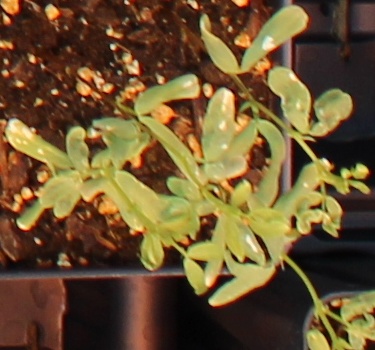
Label: Lentil